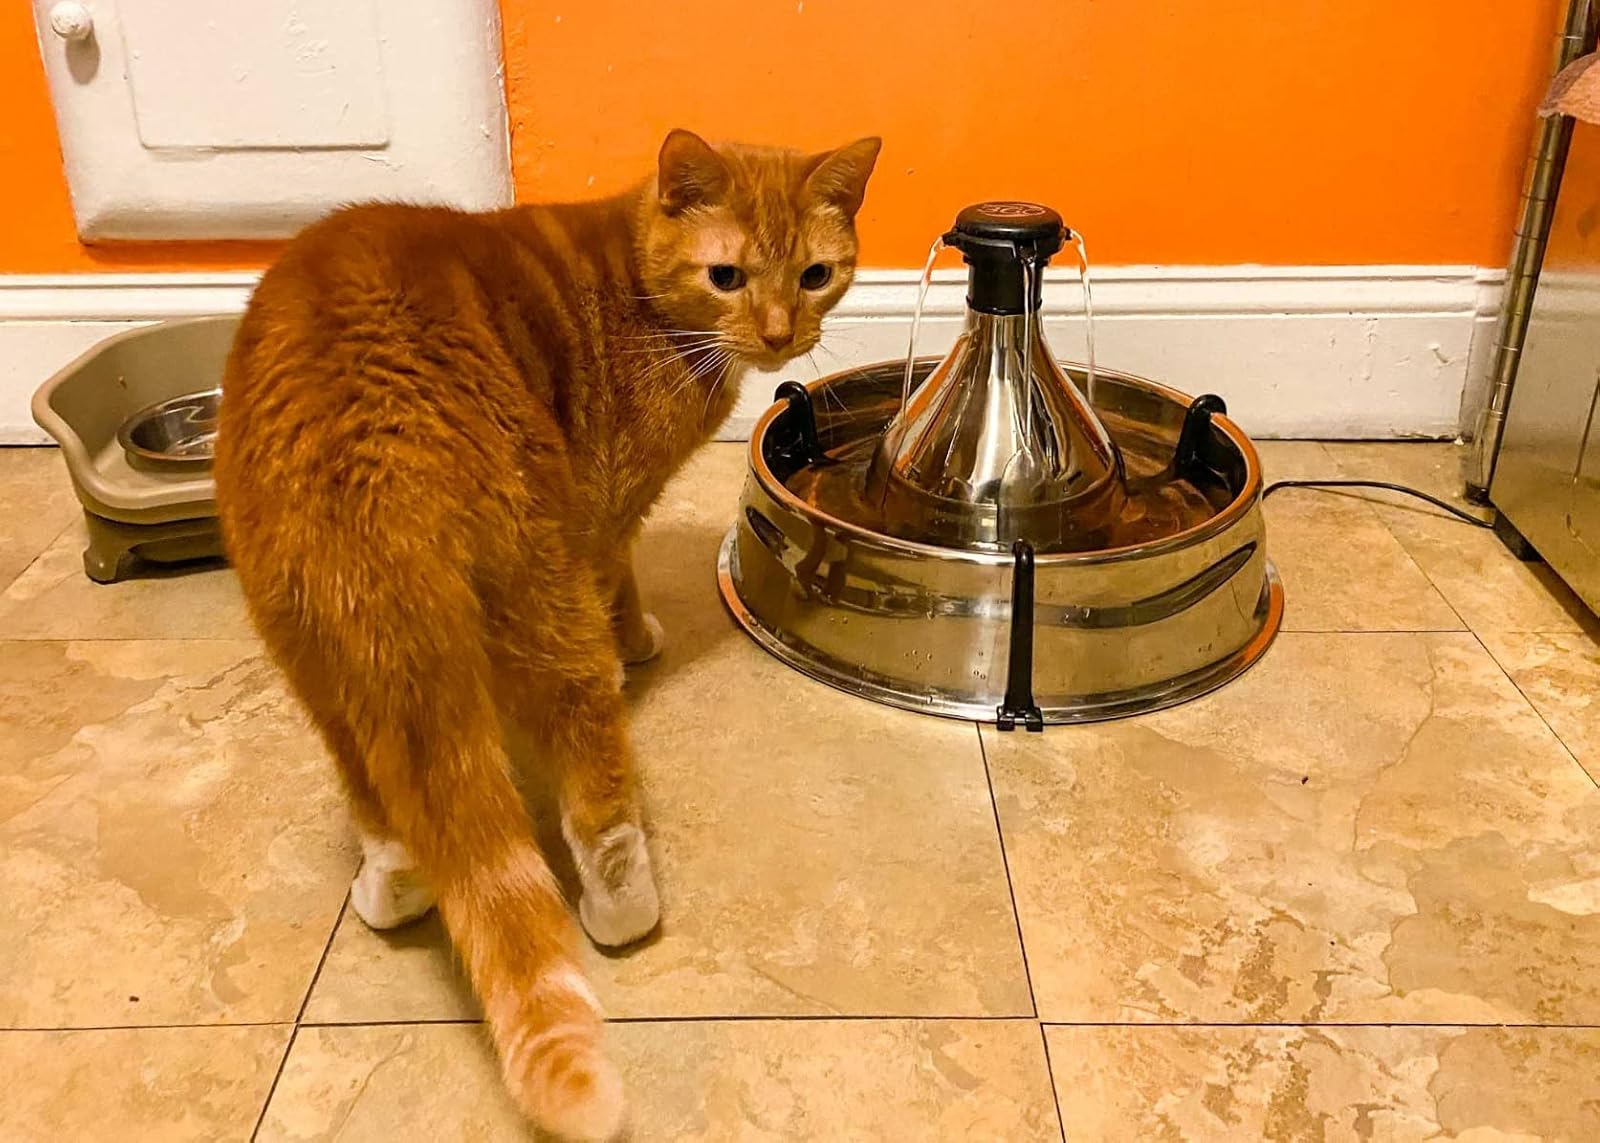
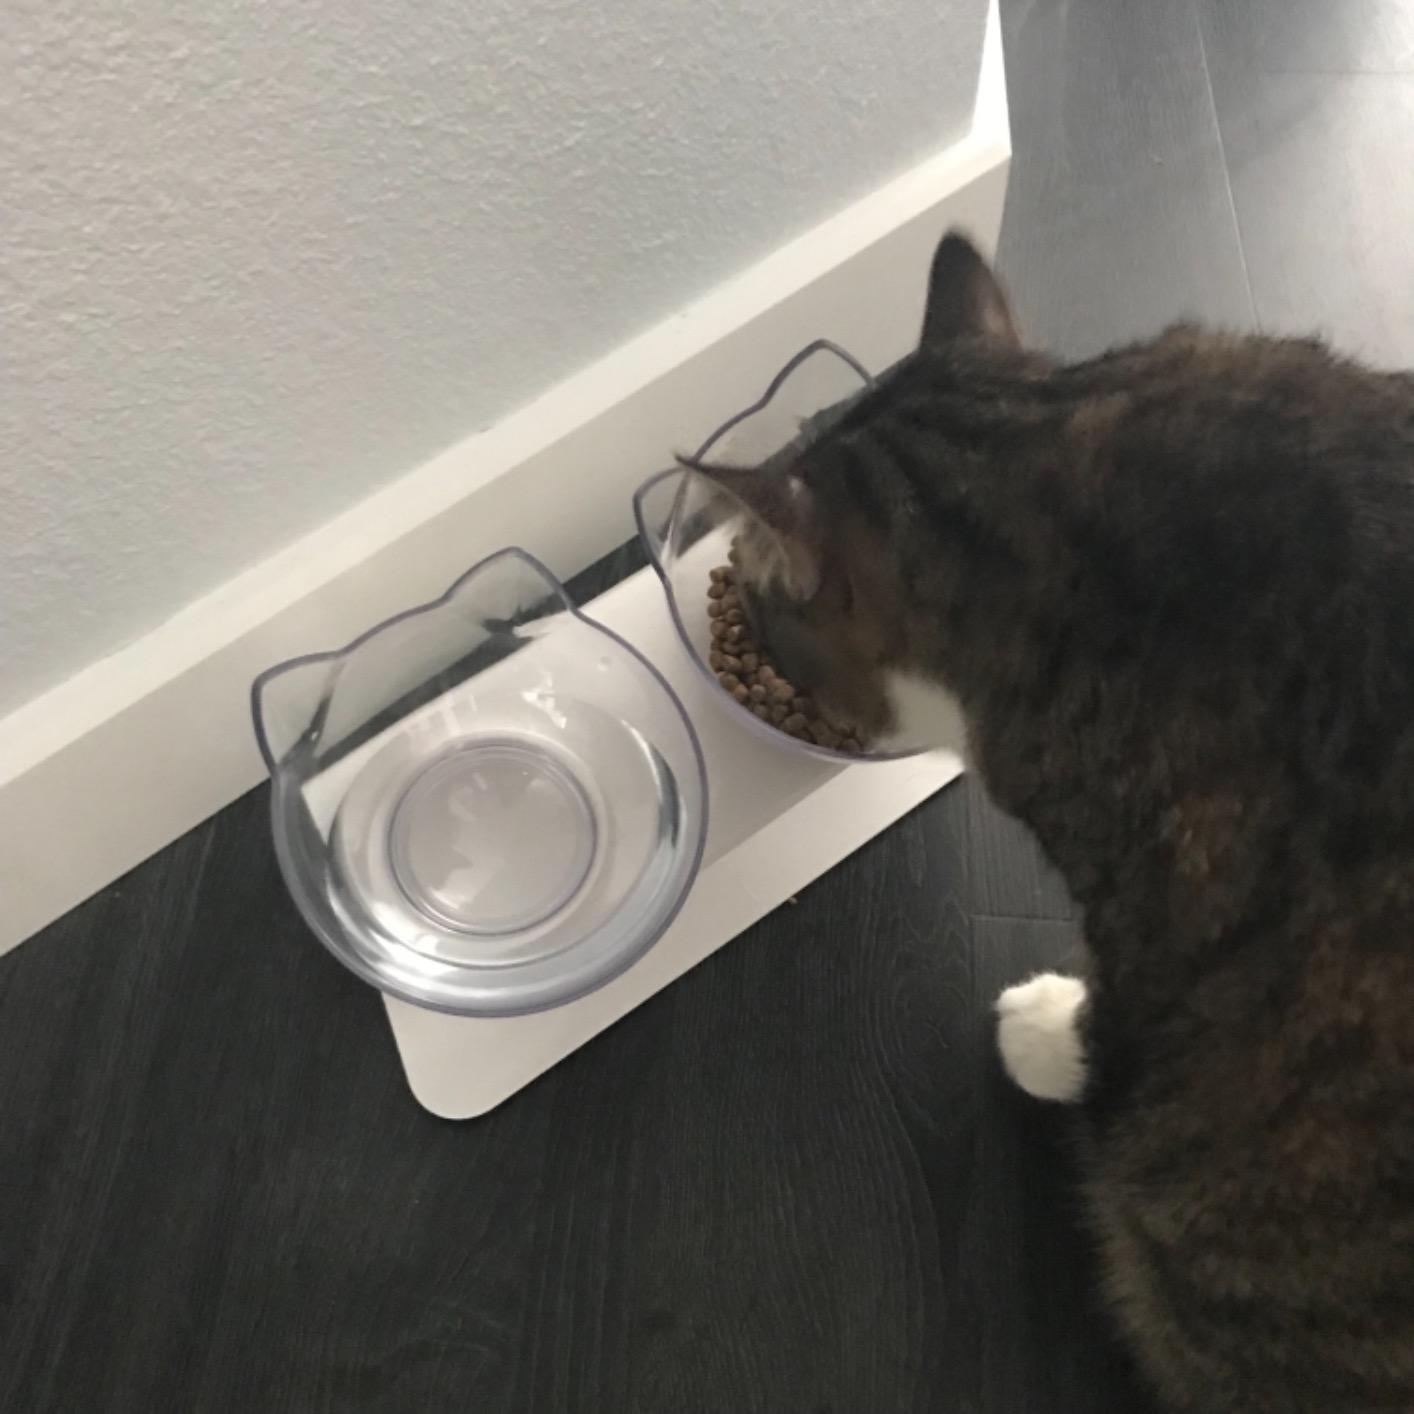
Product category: items_bowl
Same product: no